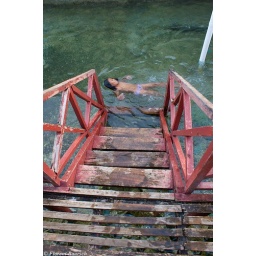
A girl bathing in the flood water